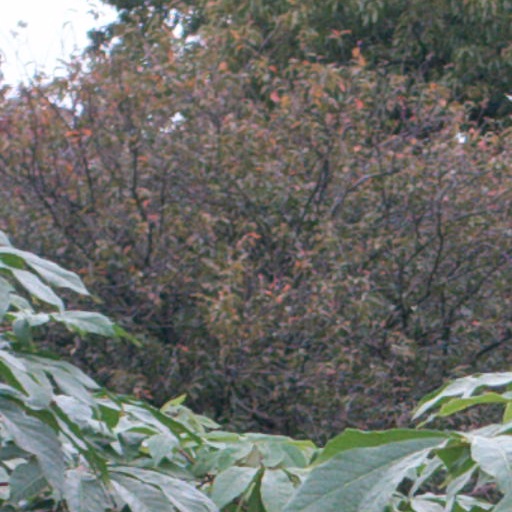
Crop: cassava